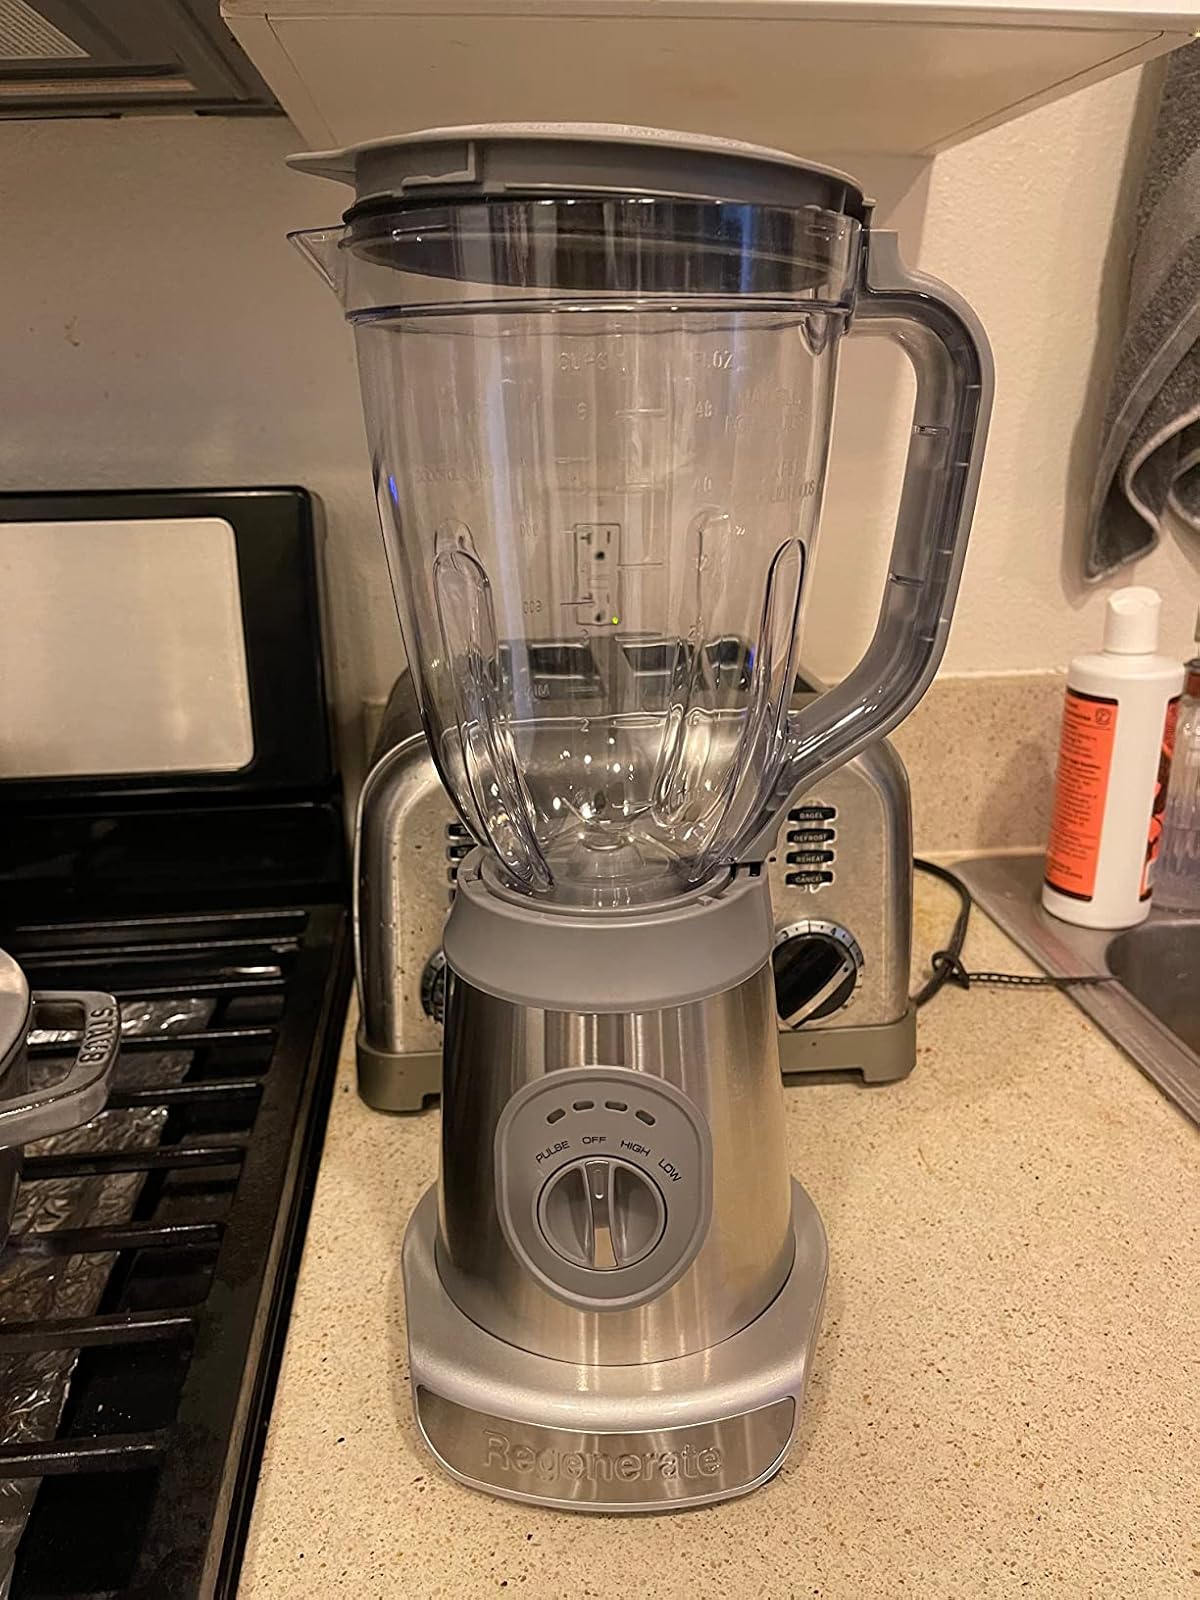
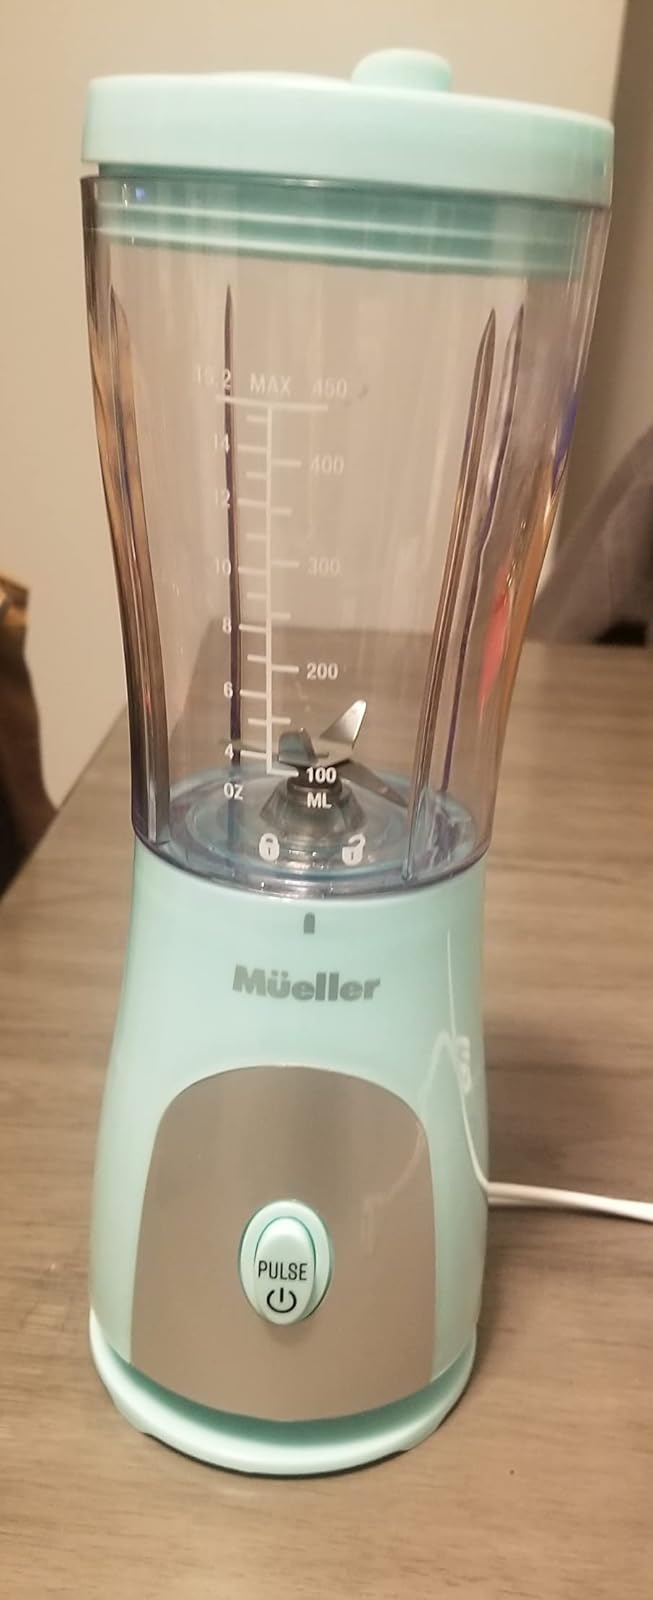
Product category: items_blender
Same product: no